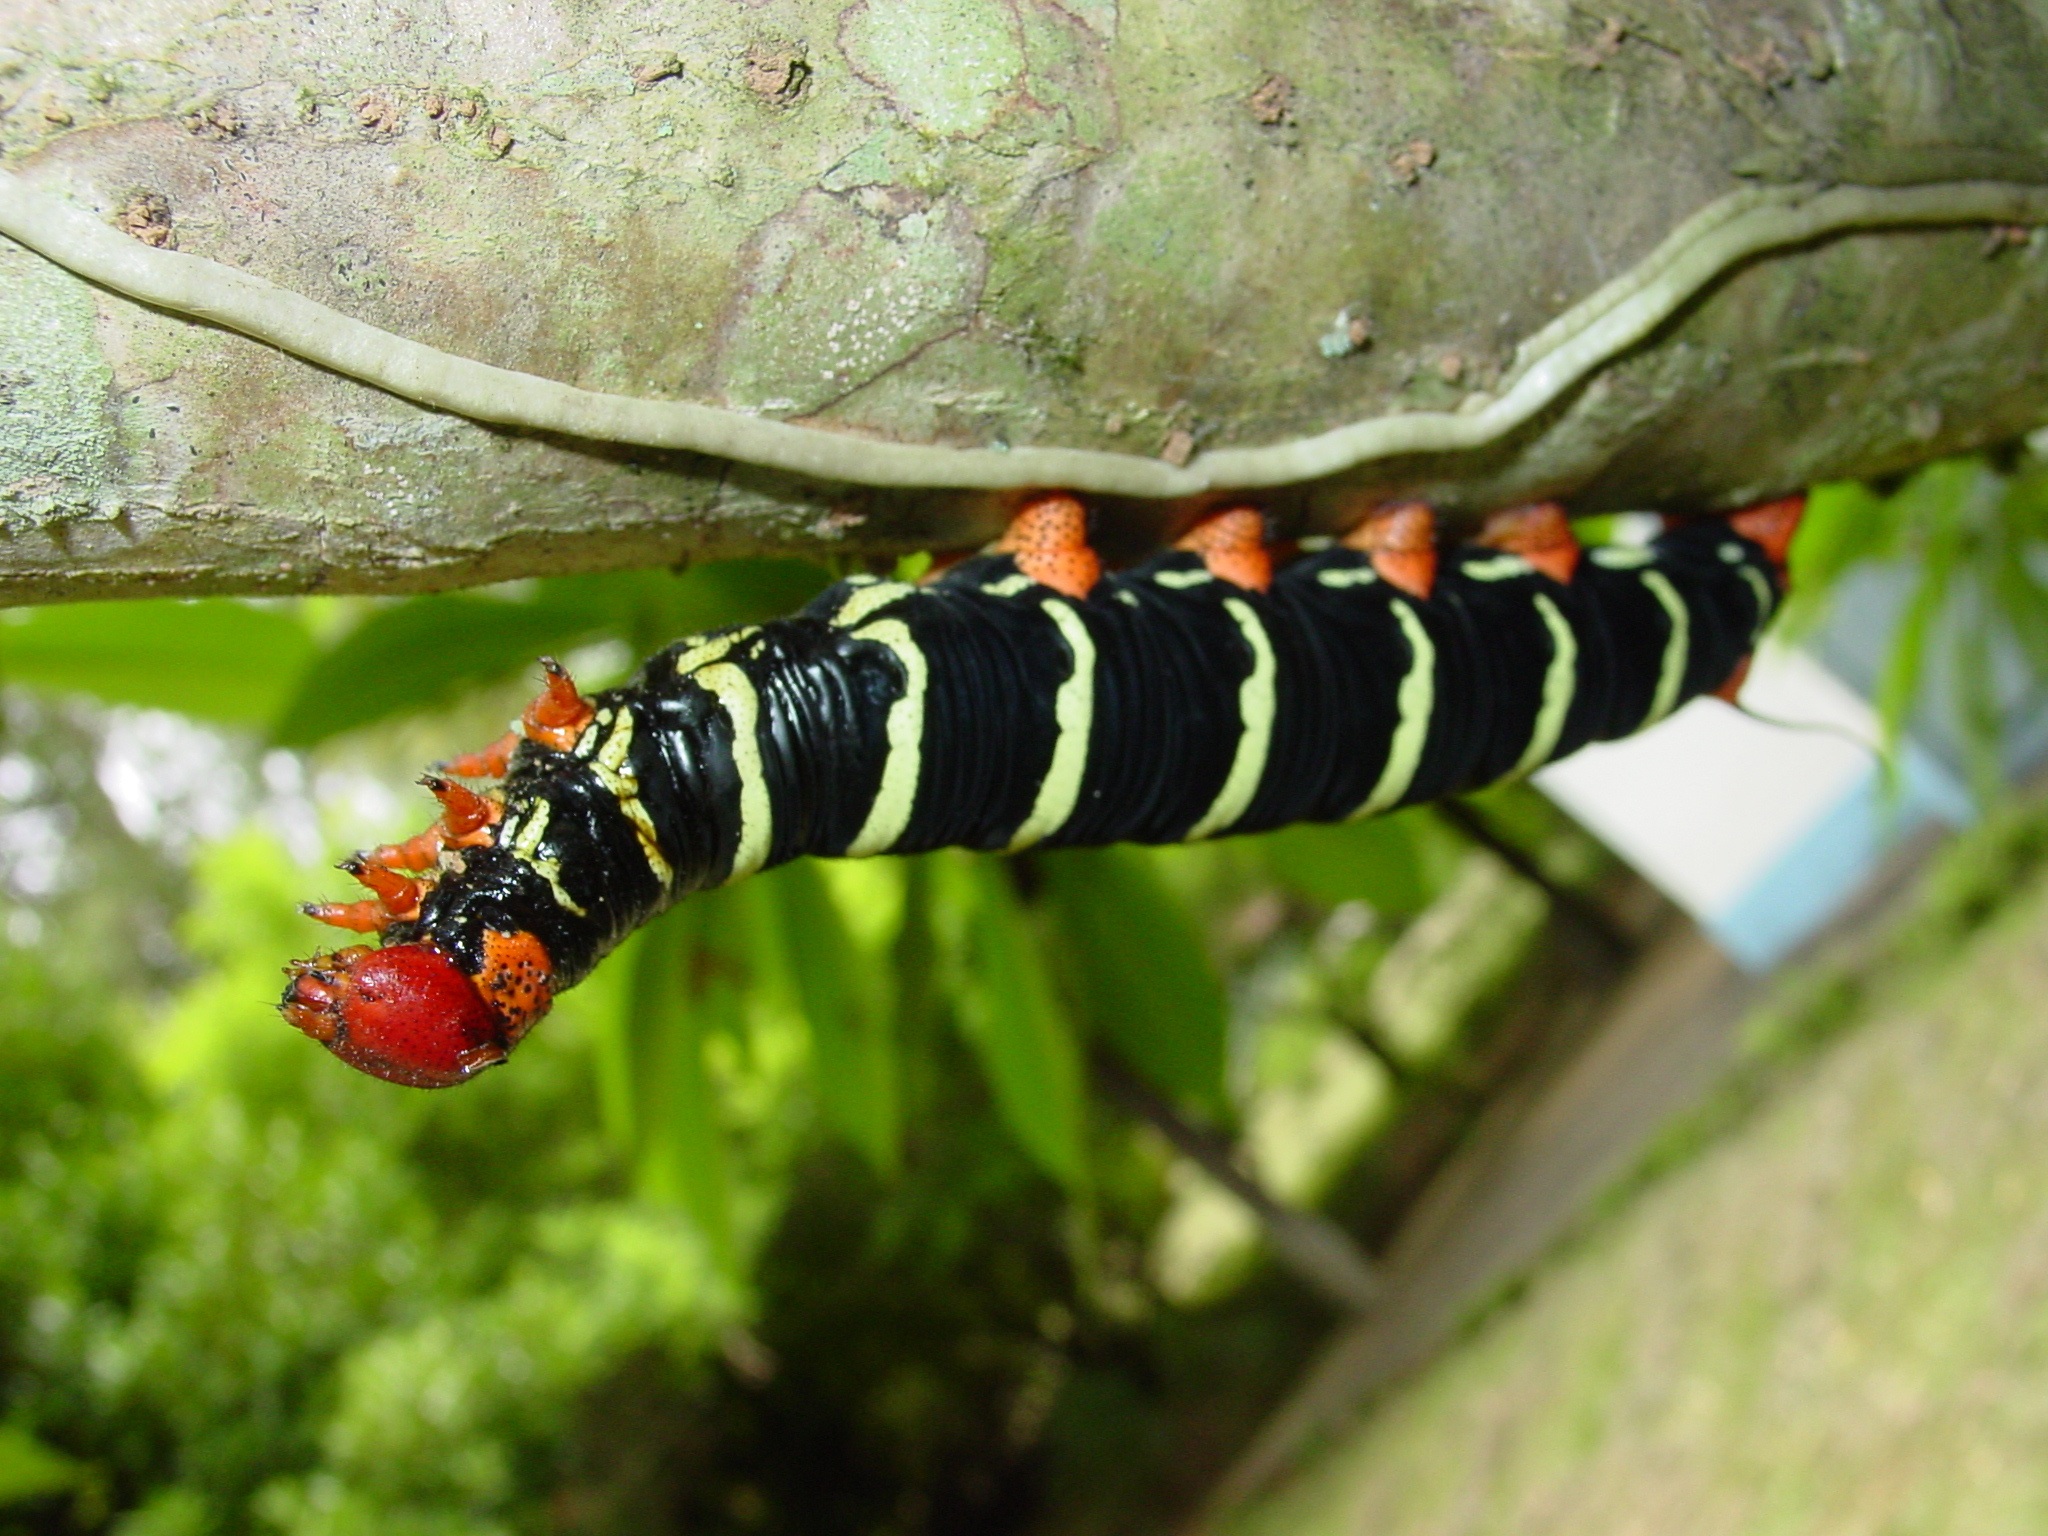
plant, wildlife, insect, macro, butterfly, black, colorful, yellow, eat, flora, fauna, invertebrate, caterpillar, worm, larva, macro photography, arthropod, moths and butterflies